Ark Encounter

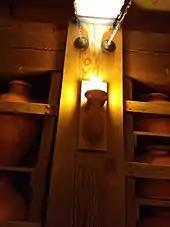
Lighting at the Ark Encounter is designed to resemble oil lamps.

While the builders originally planned to hold the ark together with wooden pegs, modern building codes required the builders to use steel fasteners, thus 95 tons of metal plates and bolts were used to connect the wood together. The electric lighting inside was designed to look like oil lamps. According to AiG, the Ark Encounter is the largest timber frame structure in the United States.